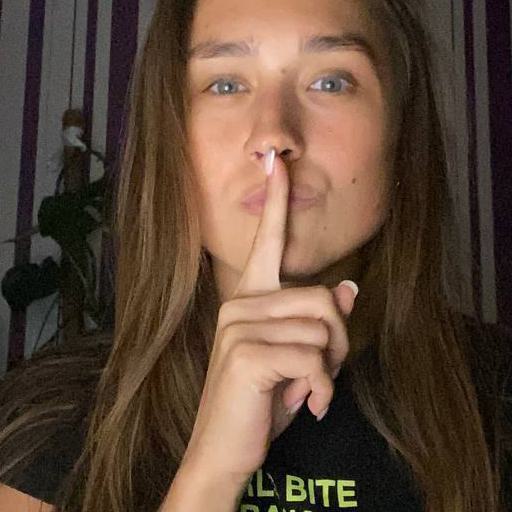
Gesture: mute